Planar hexacoordinate carbon

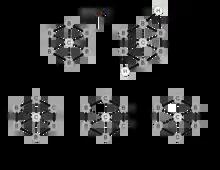
Planar hexacoordinate carbon

Planar hexacoordinate carbon in chemistry describes a molecular geometry featuring a planar arrangement of carbon with six surrounding atoms. No actual chemical compounds having this particular hexacoordinate configuration have been reported but quantum mechanical methods have demonstrated that these molecules are a possibility. Examples of molecules investigated with computational methods are the BC dianion, the CNBe ion, the COLi ion and the CNMg ion. A simulated BeC monolayer is reported to consist of quasi-planar hexacoordinate carbon atoms.